Willem de Clercq

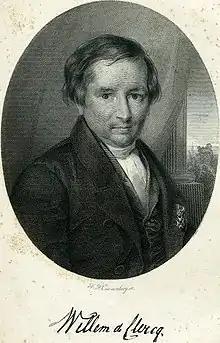
Willem de Clercq.

Willem de Clercq (15 January 1795 – 4 February 1844) was a poet and leader of the Réveil, the Protestant Church Revival in the Netherlands. He is known for his diary entries, which contain extensive reports of the events he witnessed. He was also a secretary (1824-1831) and later a director (1831–1844) of the Netherlands Trading Society ("Nederlandsche Handel-Maatschappij" or "NHM").